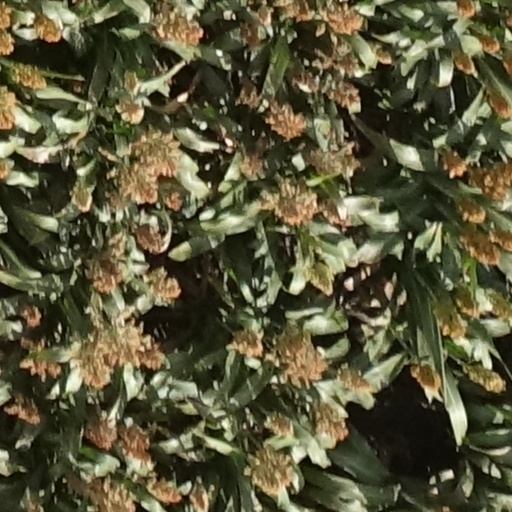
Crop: sorghum